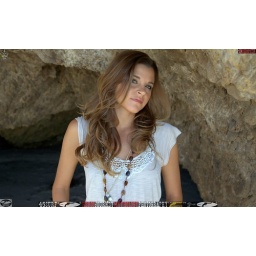
Photoshoot of a pretty swimsuit bikini model.Before the shoot, in a white shirt and blue jeans.&amp;amp; a cool black necklace.